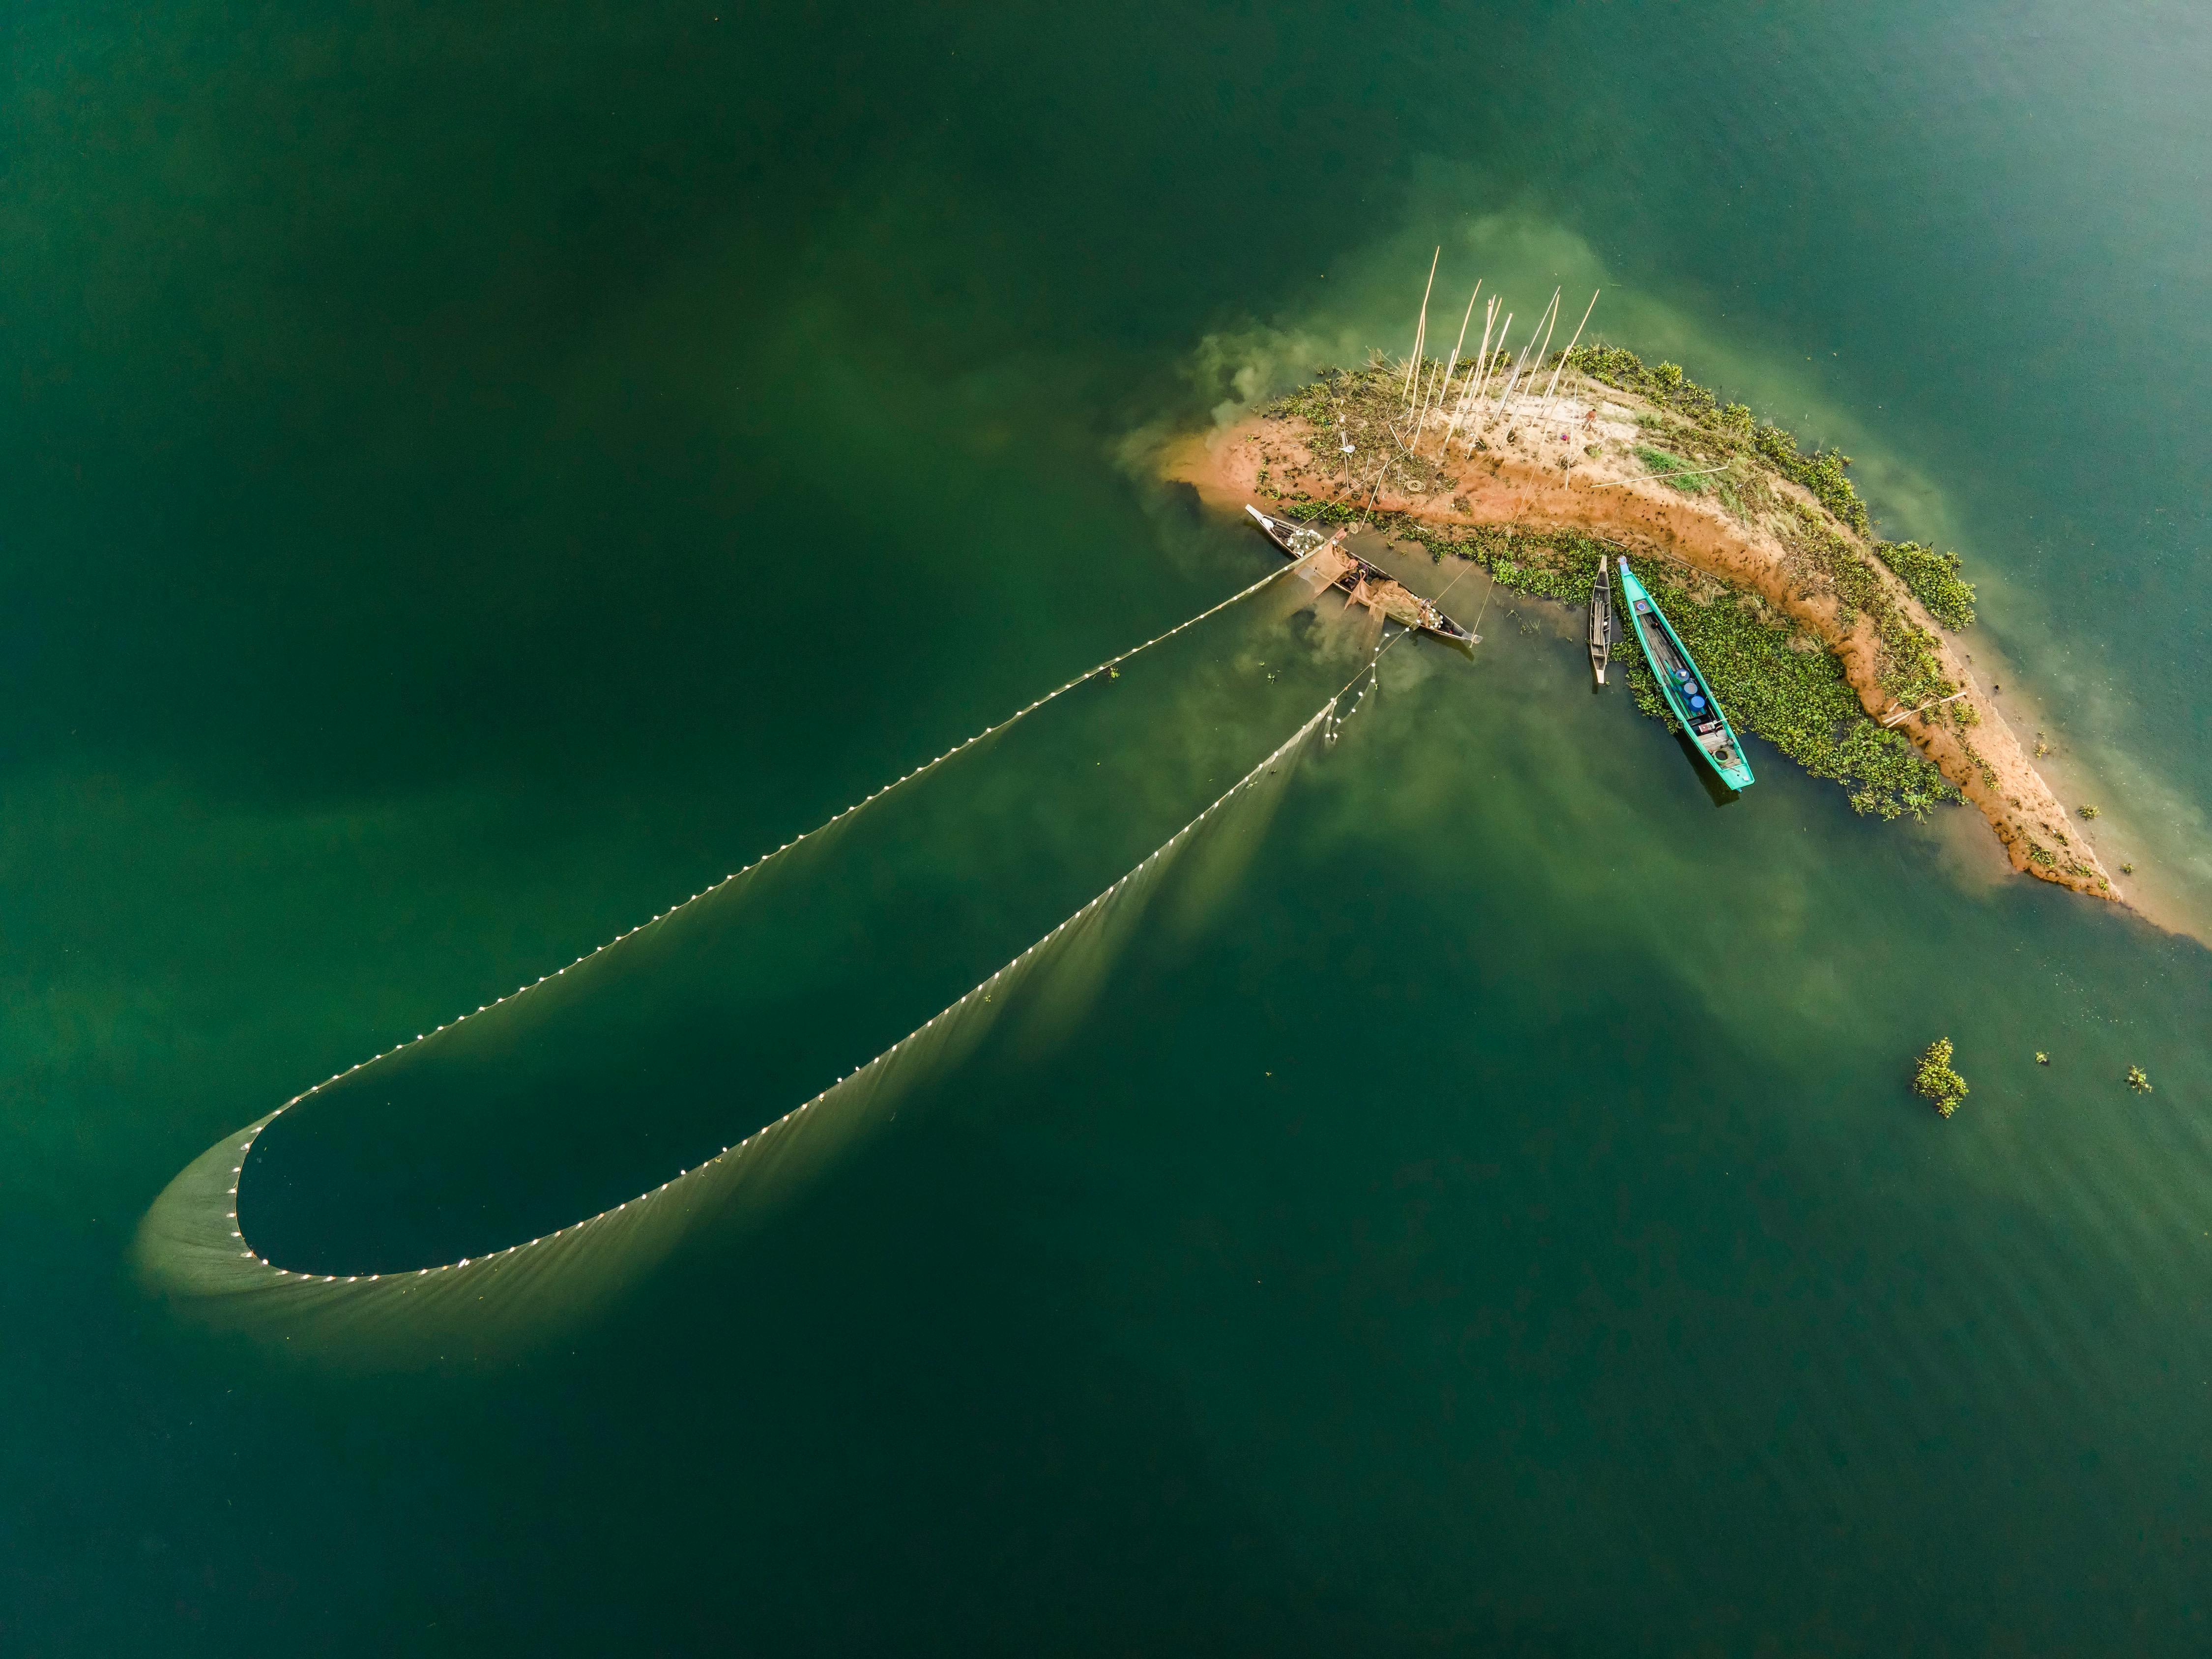
natural, water, liquid, arthropod, pest, insect, wing, macro photography, parasite, wildlife, invertebrate, net winged insects, moisture, ocean, plankton, mayflies, lake, feather